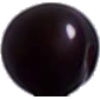
Label: cherry_wax_black